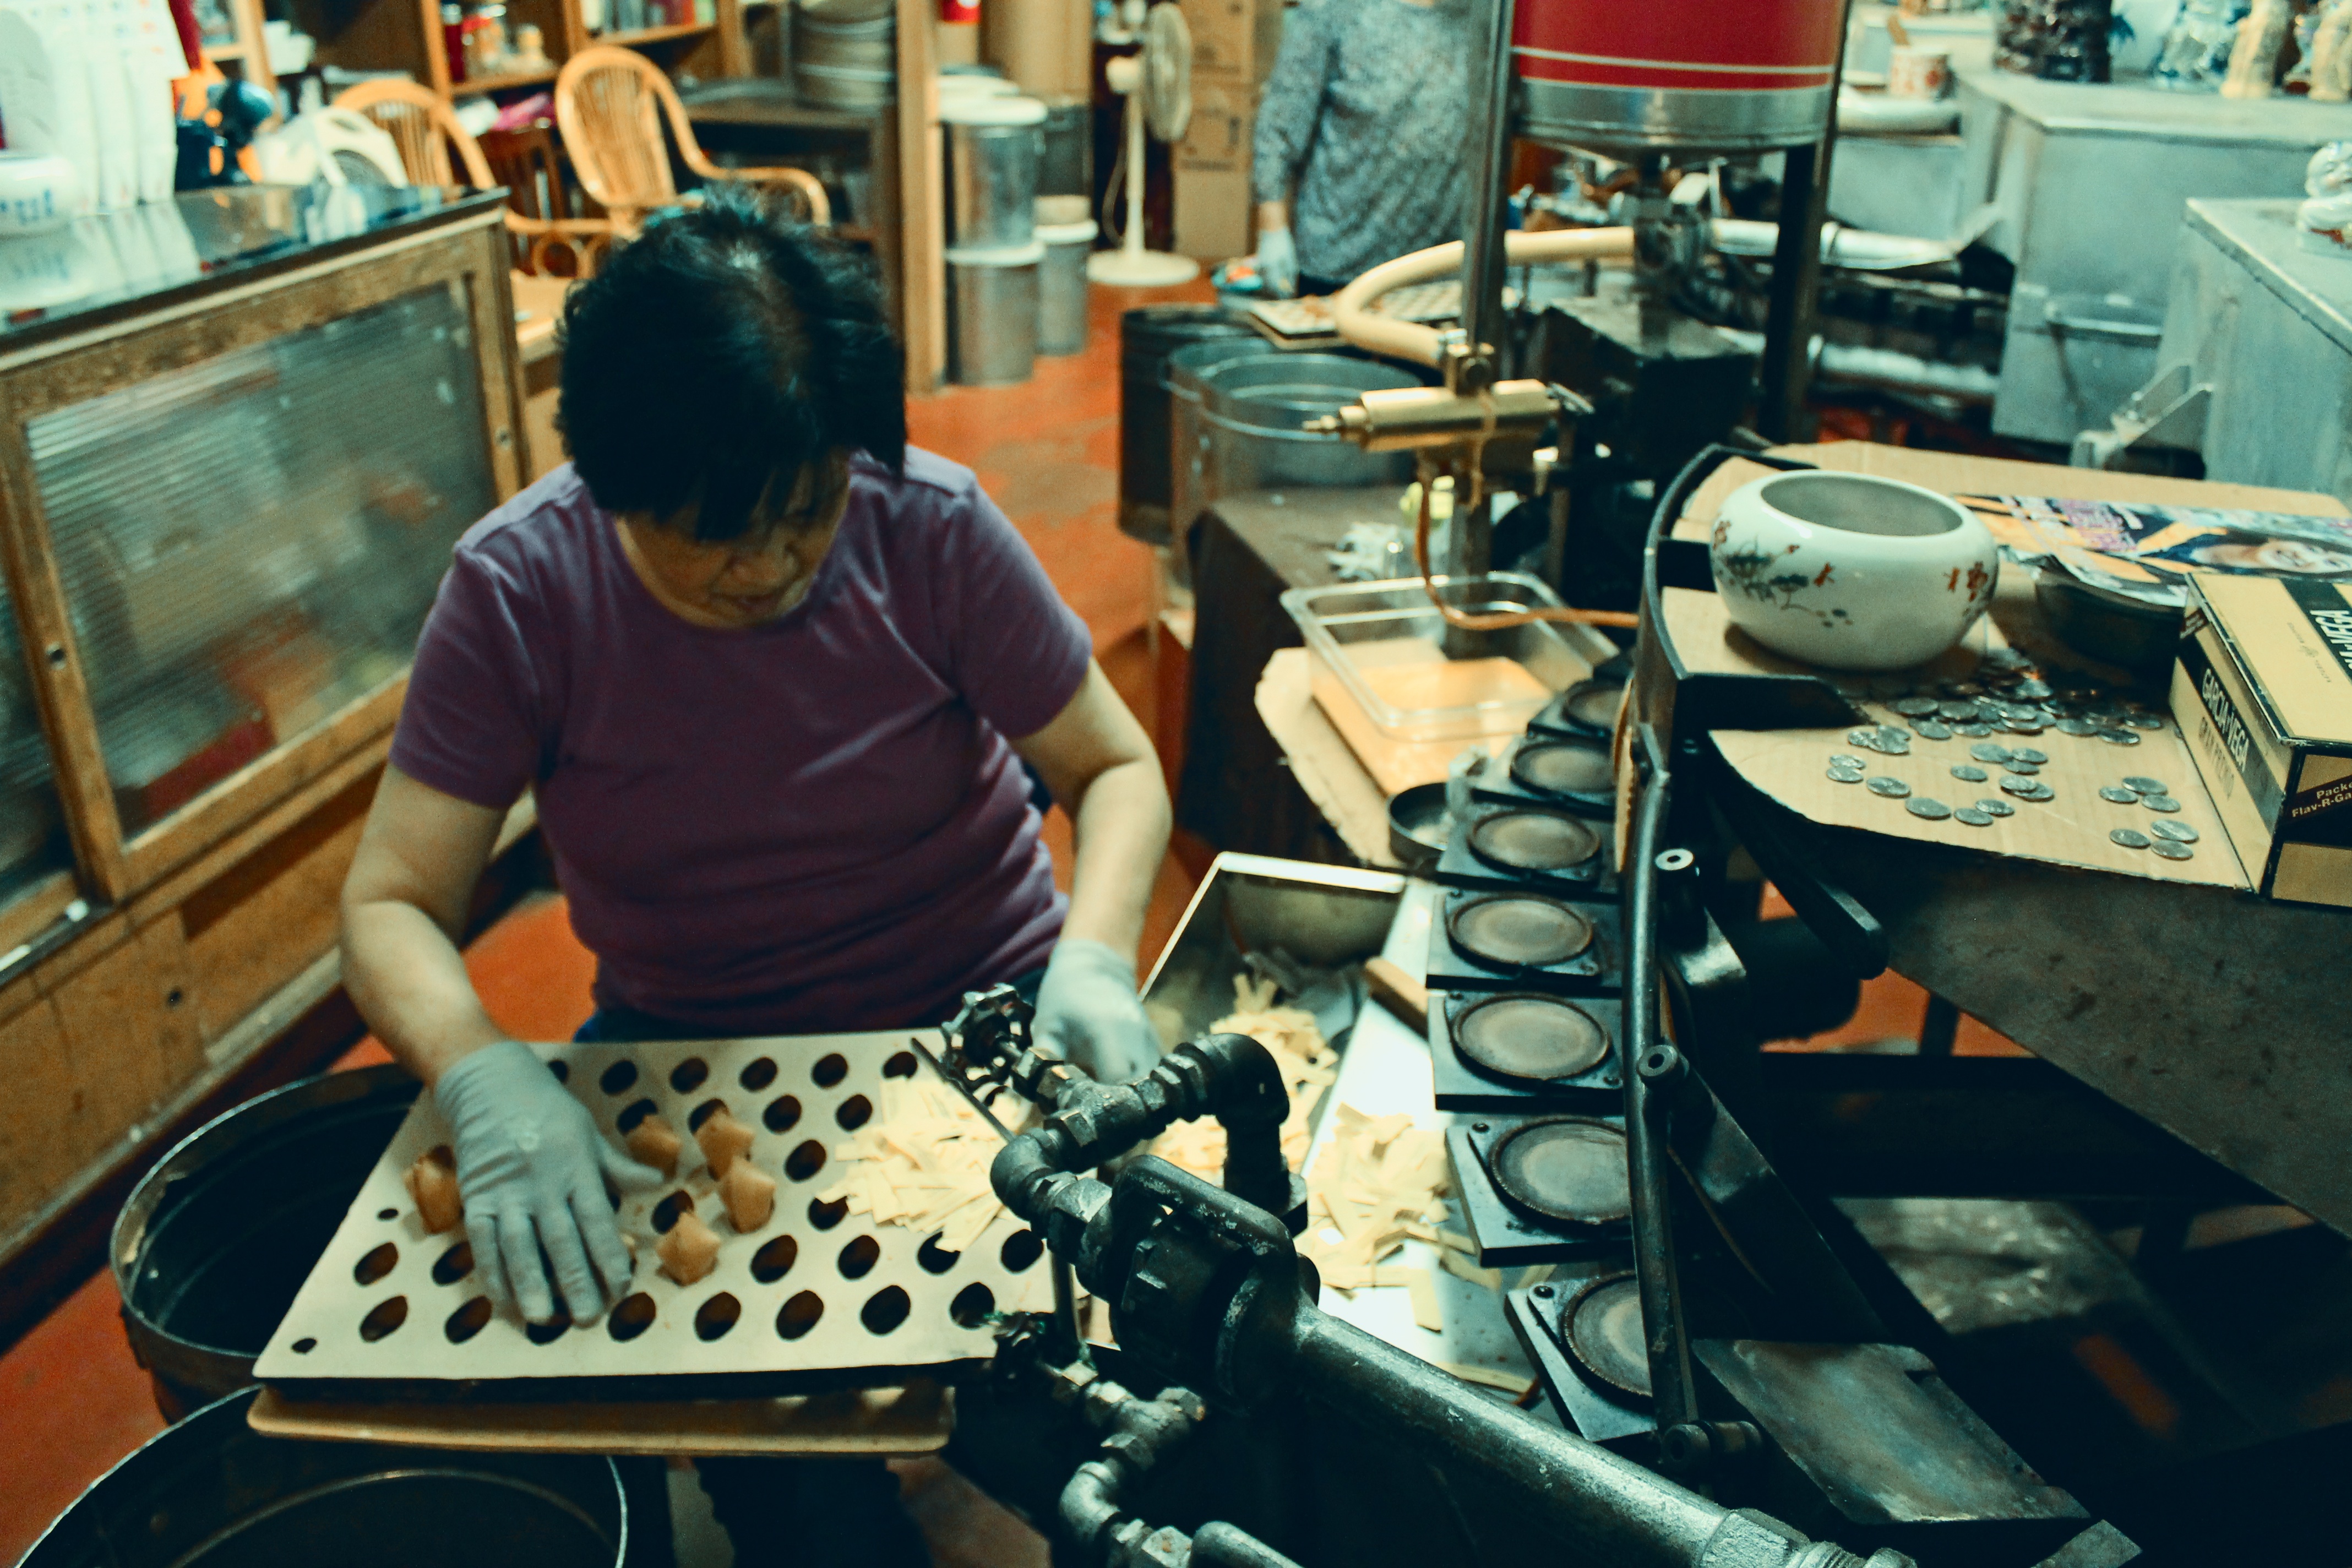
art, games